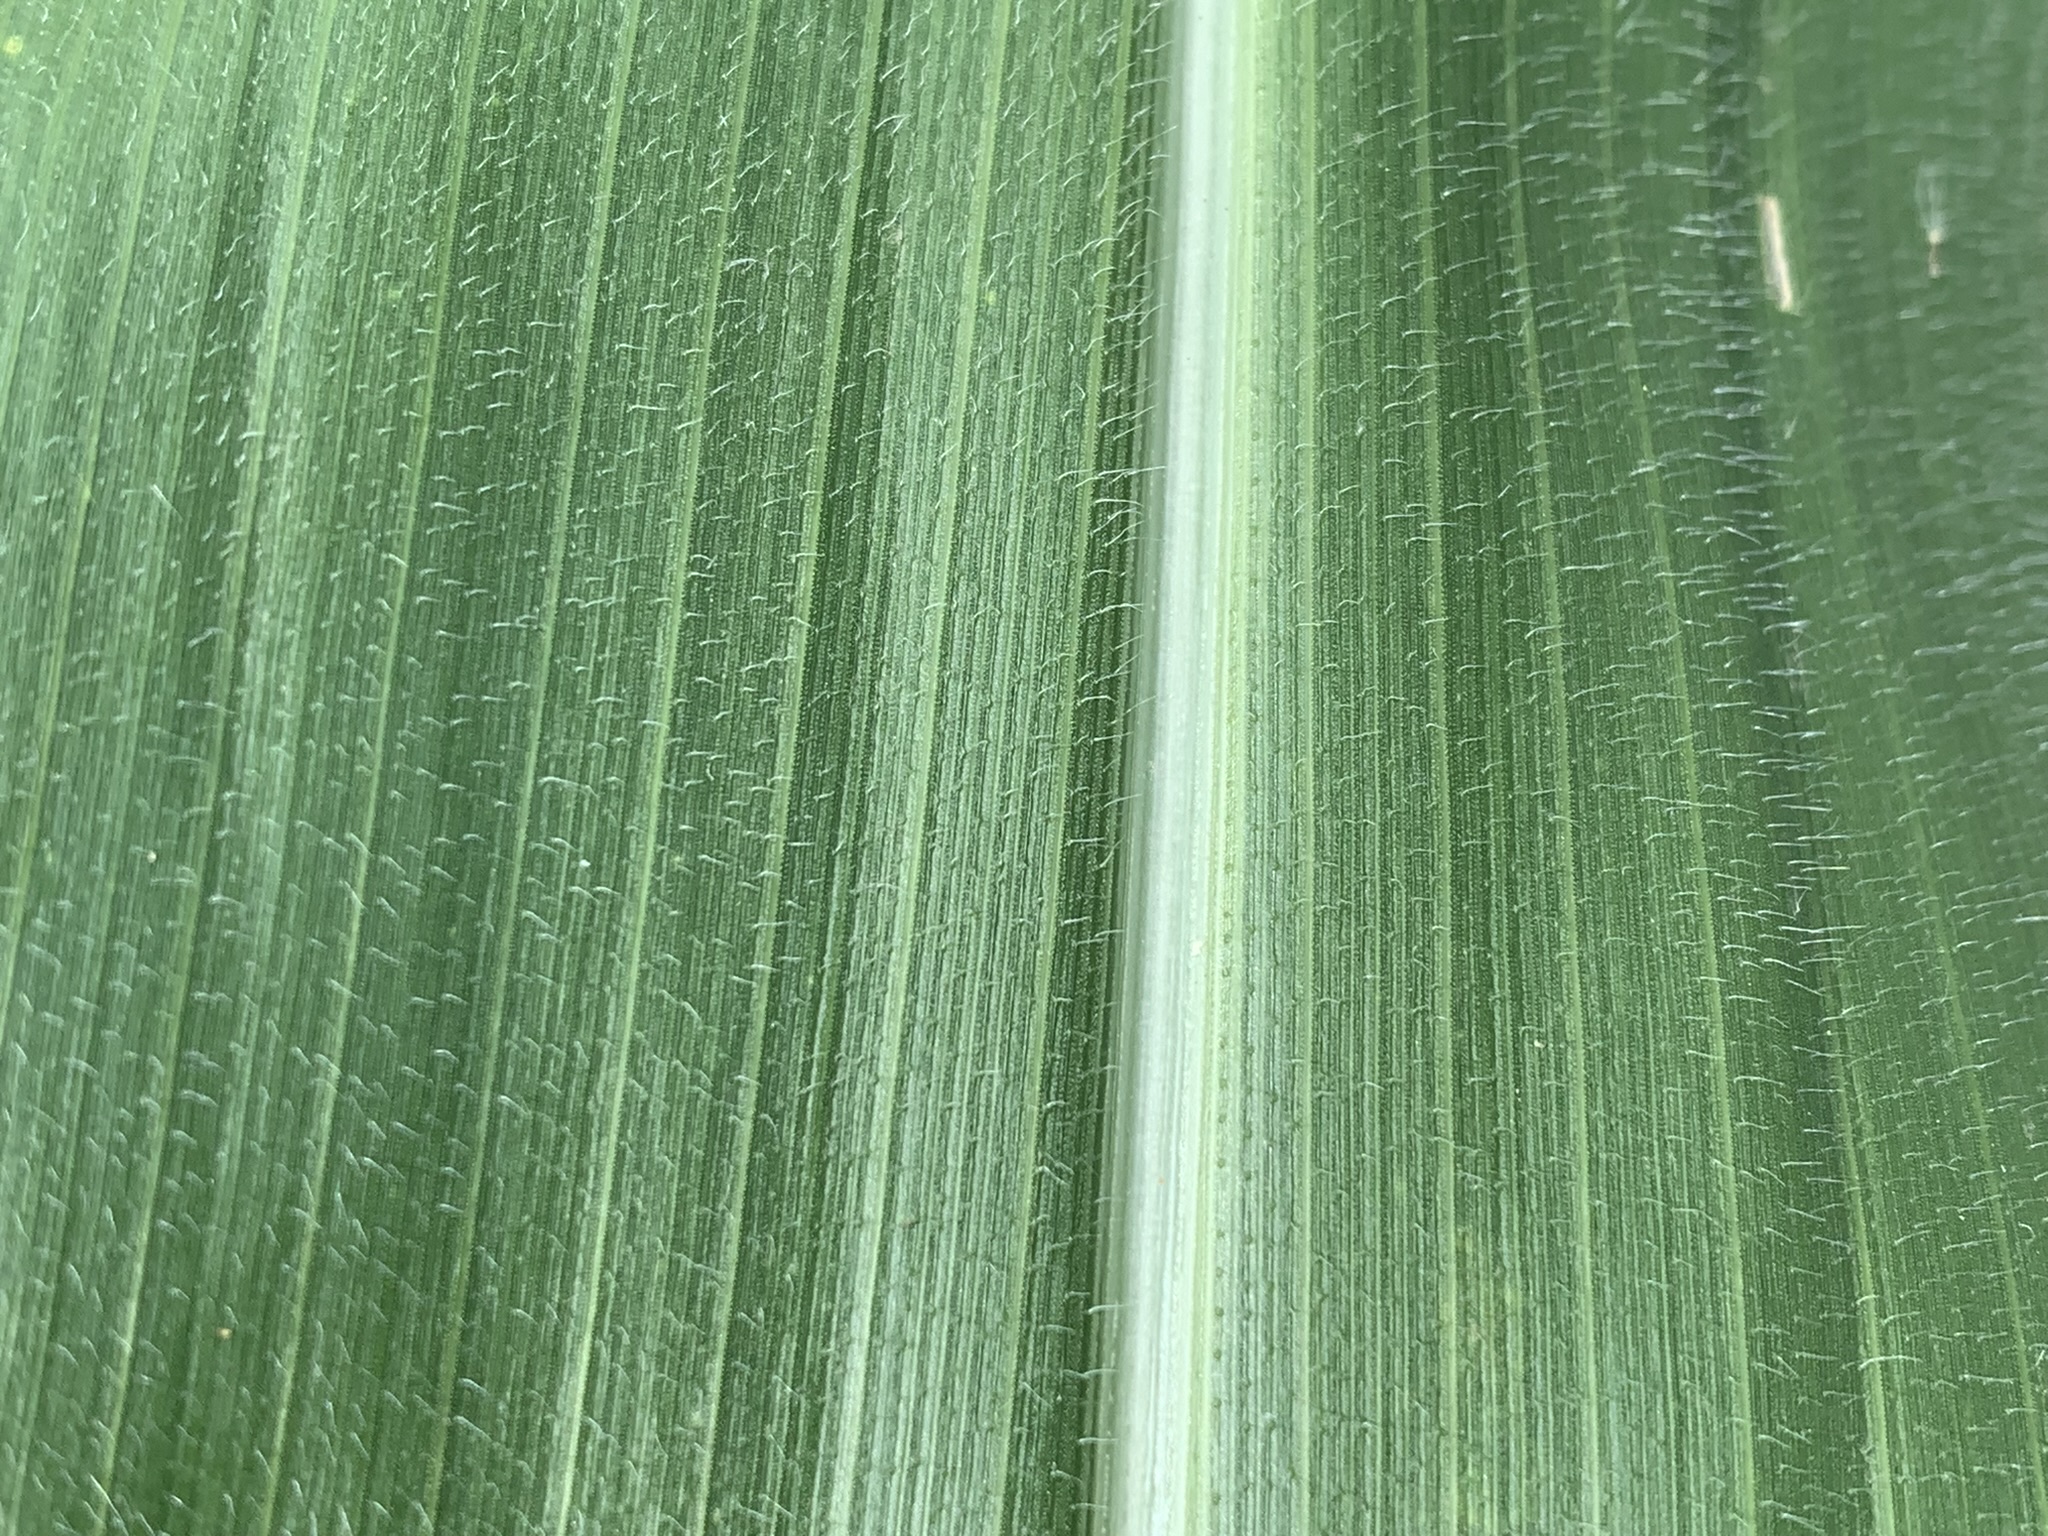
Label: Healthy